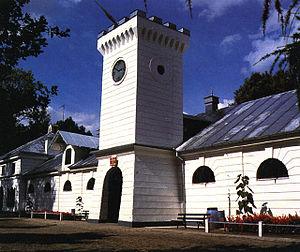
Janów Podlaski est un village polonais de la gmina de Janów Podlaski dans le powiat de Biała Podlaska de la voïvodie de Lublin dans l'est de la Pologne.